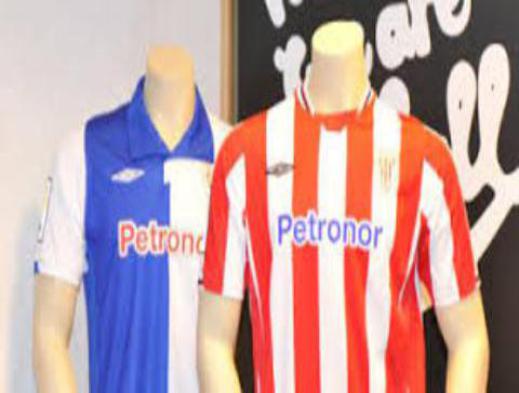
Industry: Clothes